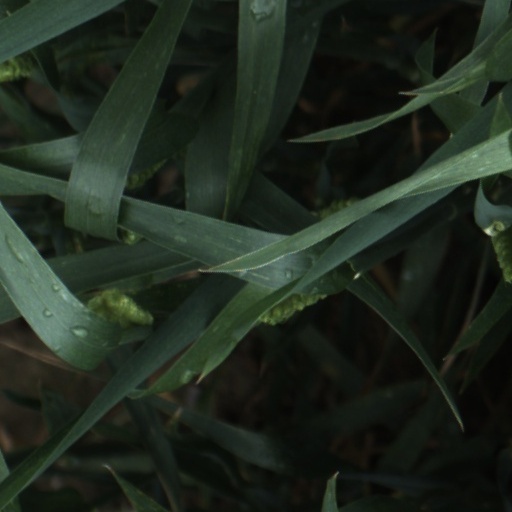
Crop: wheat